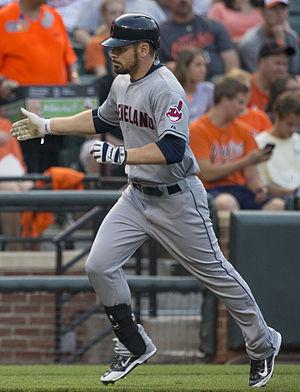
Brandon Douglas Moss est un joueur de premier but et voltigeur de la Ligue majeure de baseball.